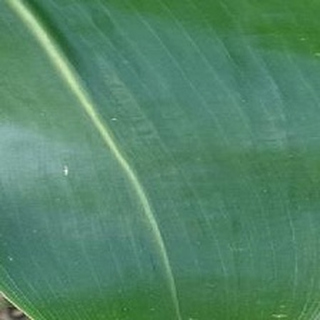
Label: healthy_corn